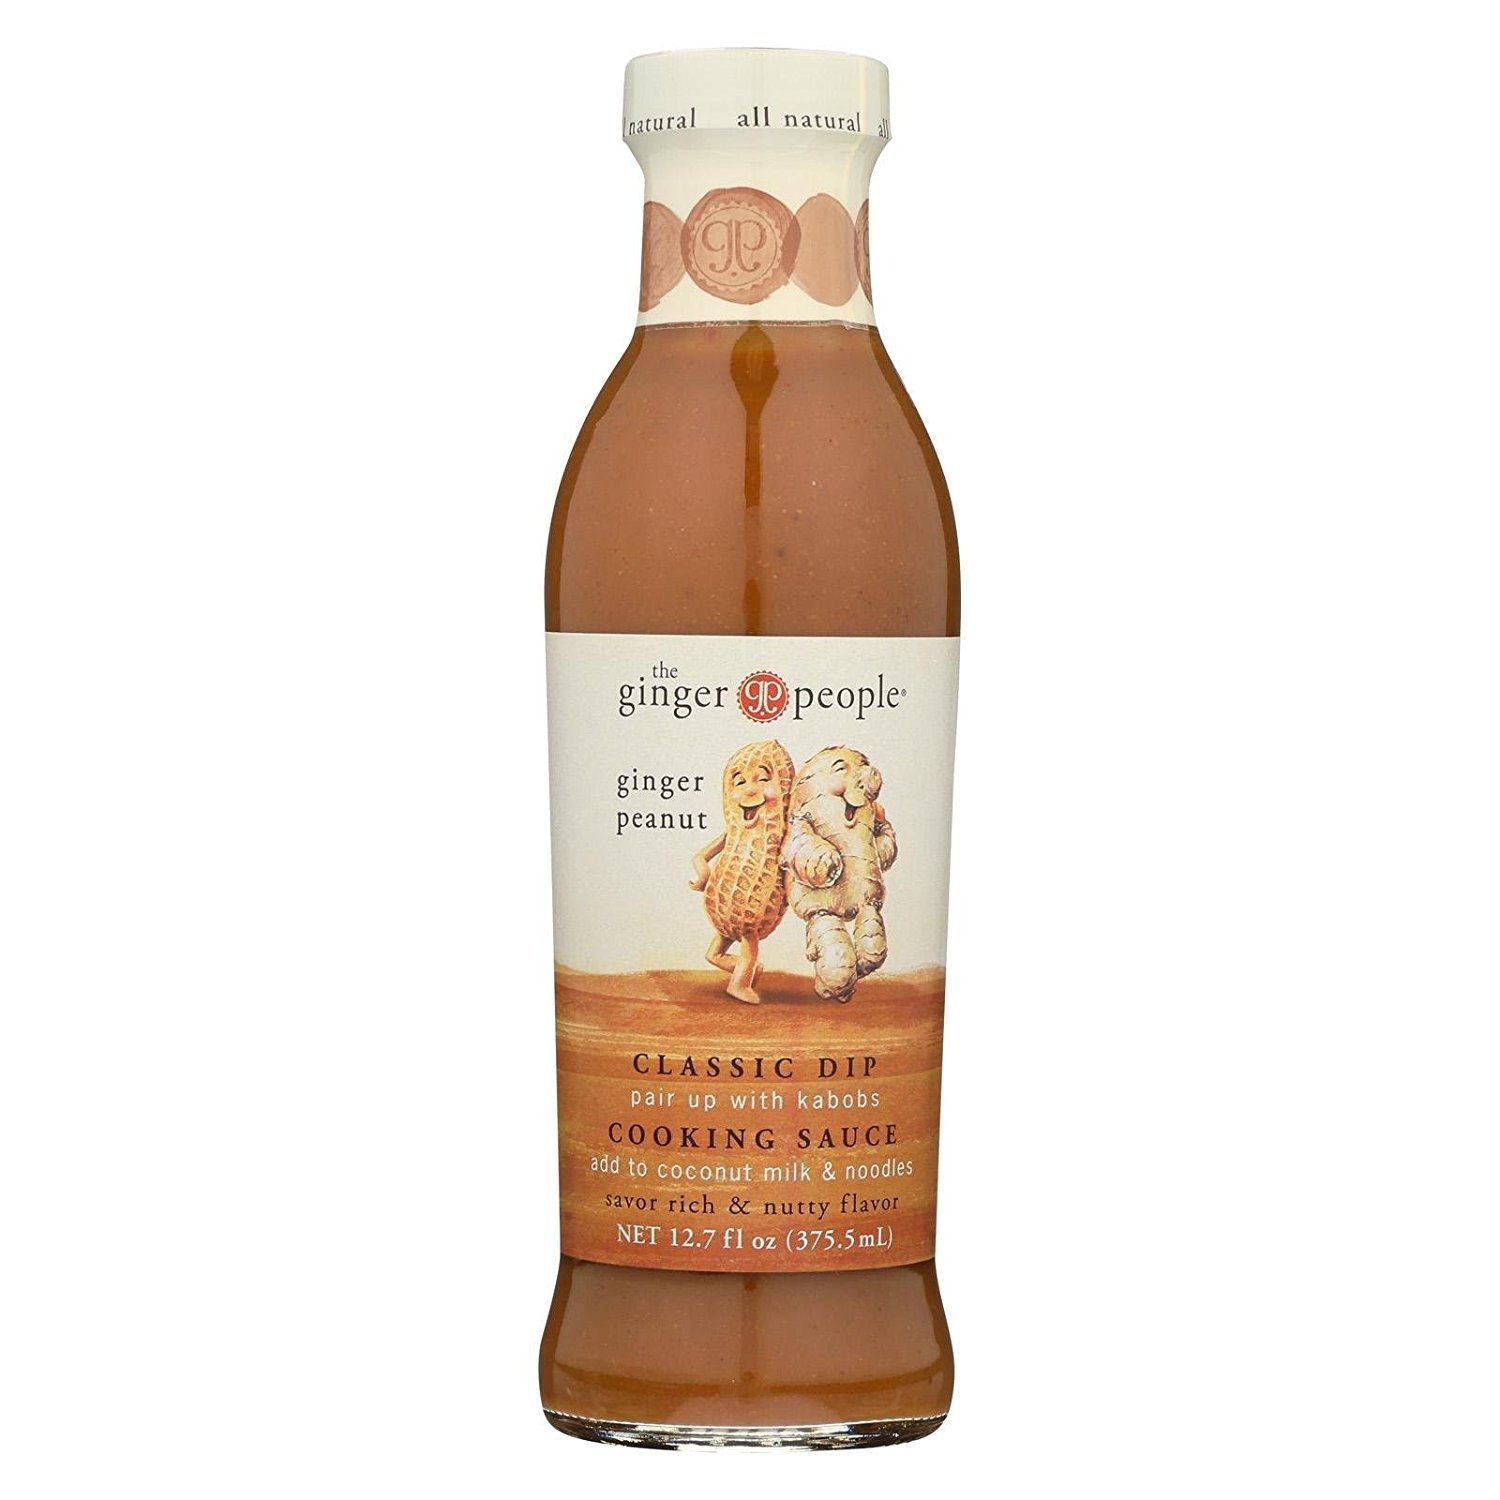
Item Name: Sauce; Ginger Peanut
Product Description: Save On Ginger People 12X 12.7 Oz Ginger Peanut Sauce <Br><Br>This Classic Peanut Sauce Is A Rich, Nutty And Yummy Dip Served With Chicken Or Beef Kabobs. Or Simply Add It To Coconut Milk And Slivers Of Red Bell Peppers, Then Pour Over Noodles. Chill, Sprinkle Fresh Cilantro On Top And You'Ve Got Yourself A Quick Tasty Meal.: <Br><Br>(Note: This Product Description Is Informational Only. Always Check The Actual Product Label In Your Possession For The Most Accurate Ingredient Information Before Use. For Any Health Or Dietary Related Matter Always Consult Your Doctor Before Use.)
Value: 152.4
Unit: OZ

Price: 5.22